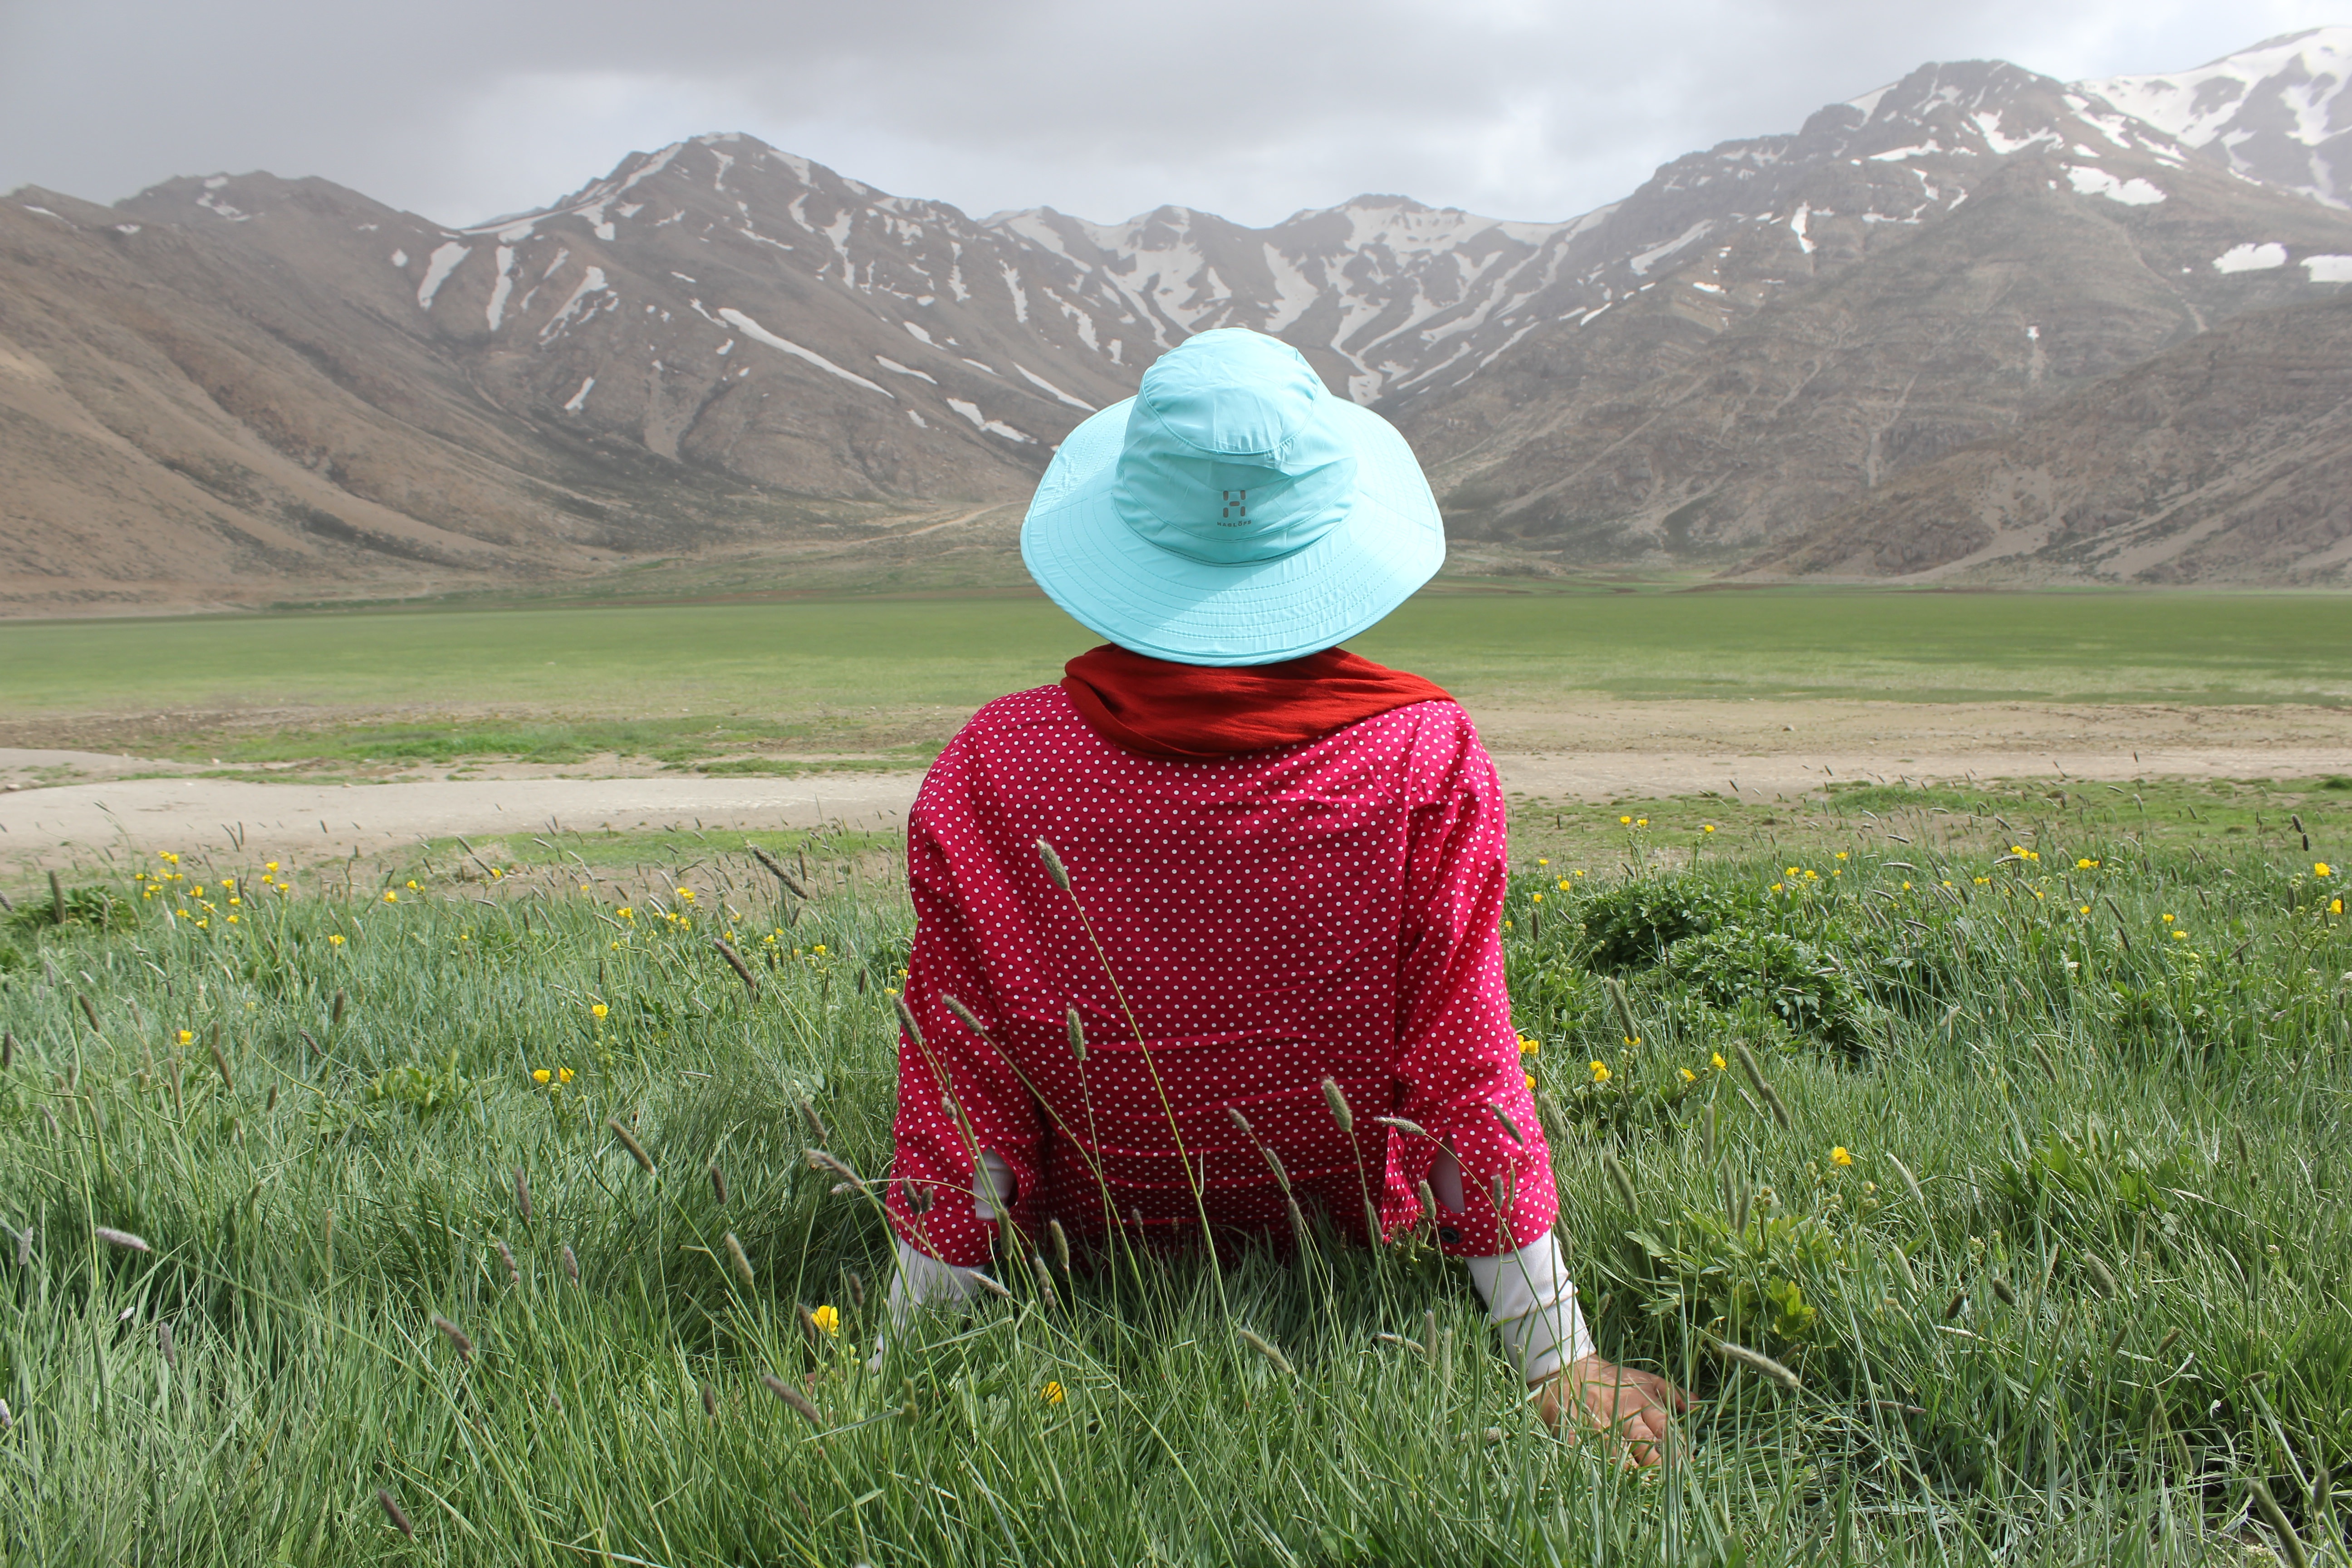
landscape, nature, grass, walking, person, mountain, field, meadow, countryside, flower, rural, green, scenic, leisure, outdoors, grassland, rural area